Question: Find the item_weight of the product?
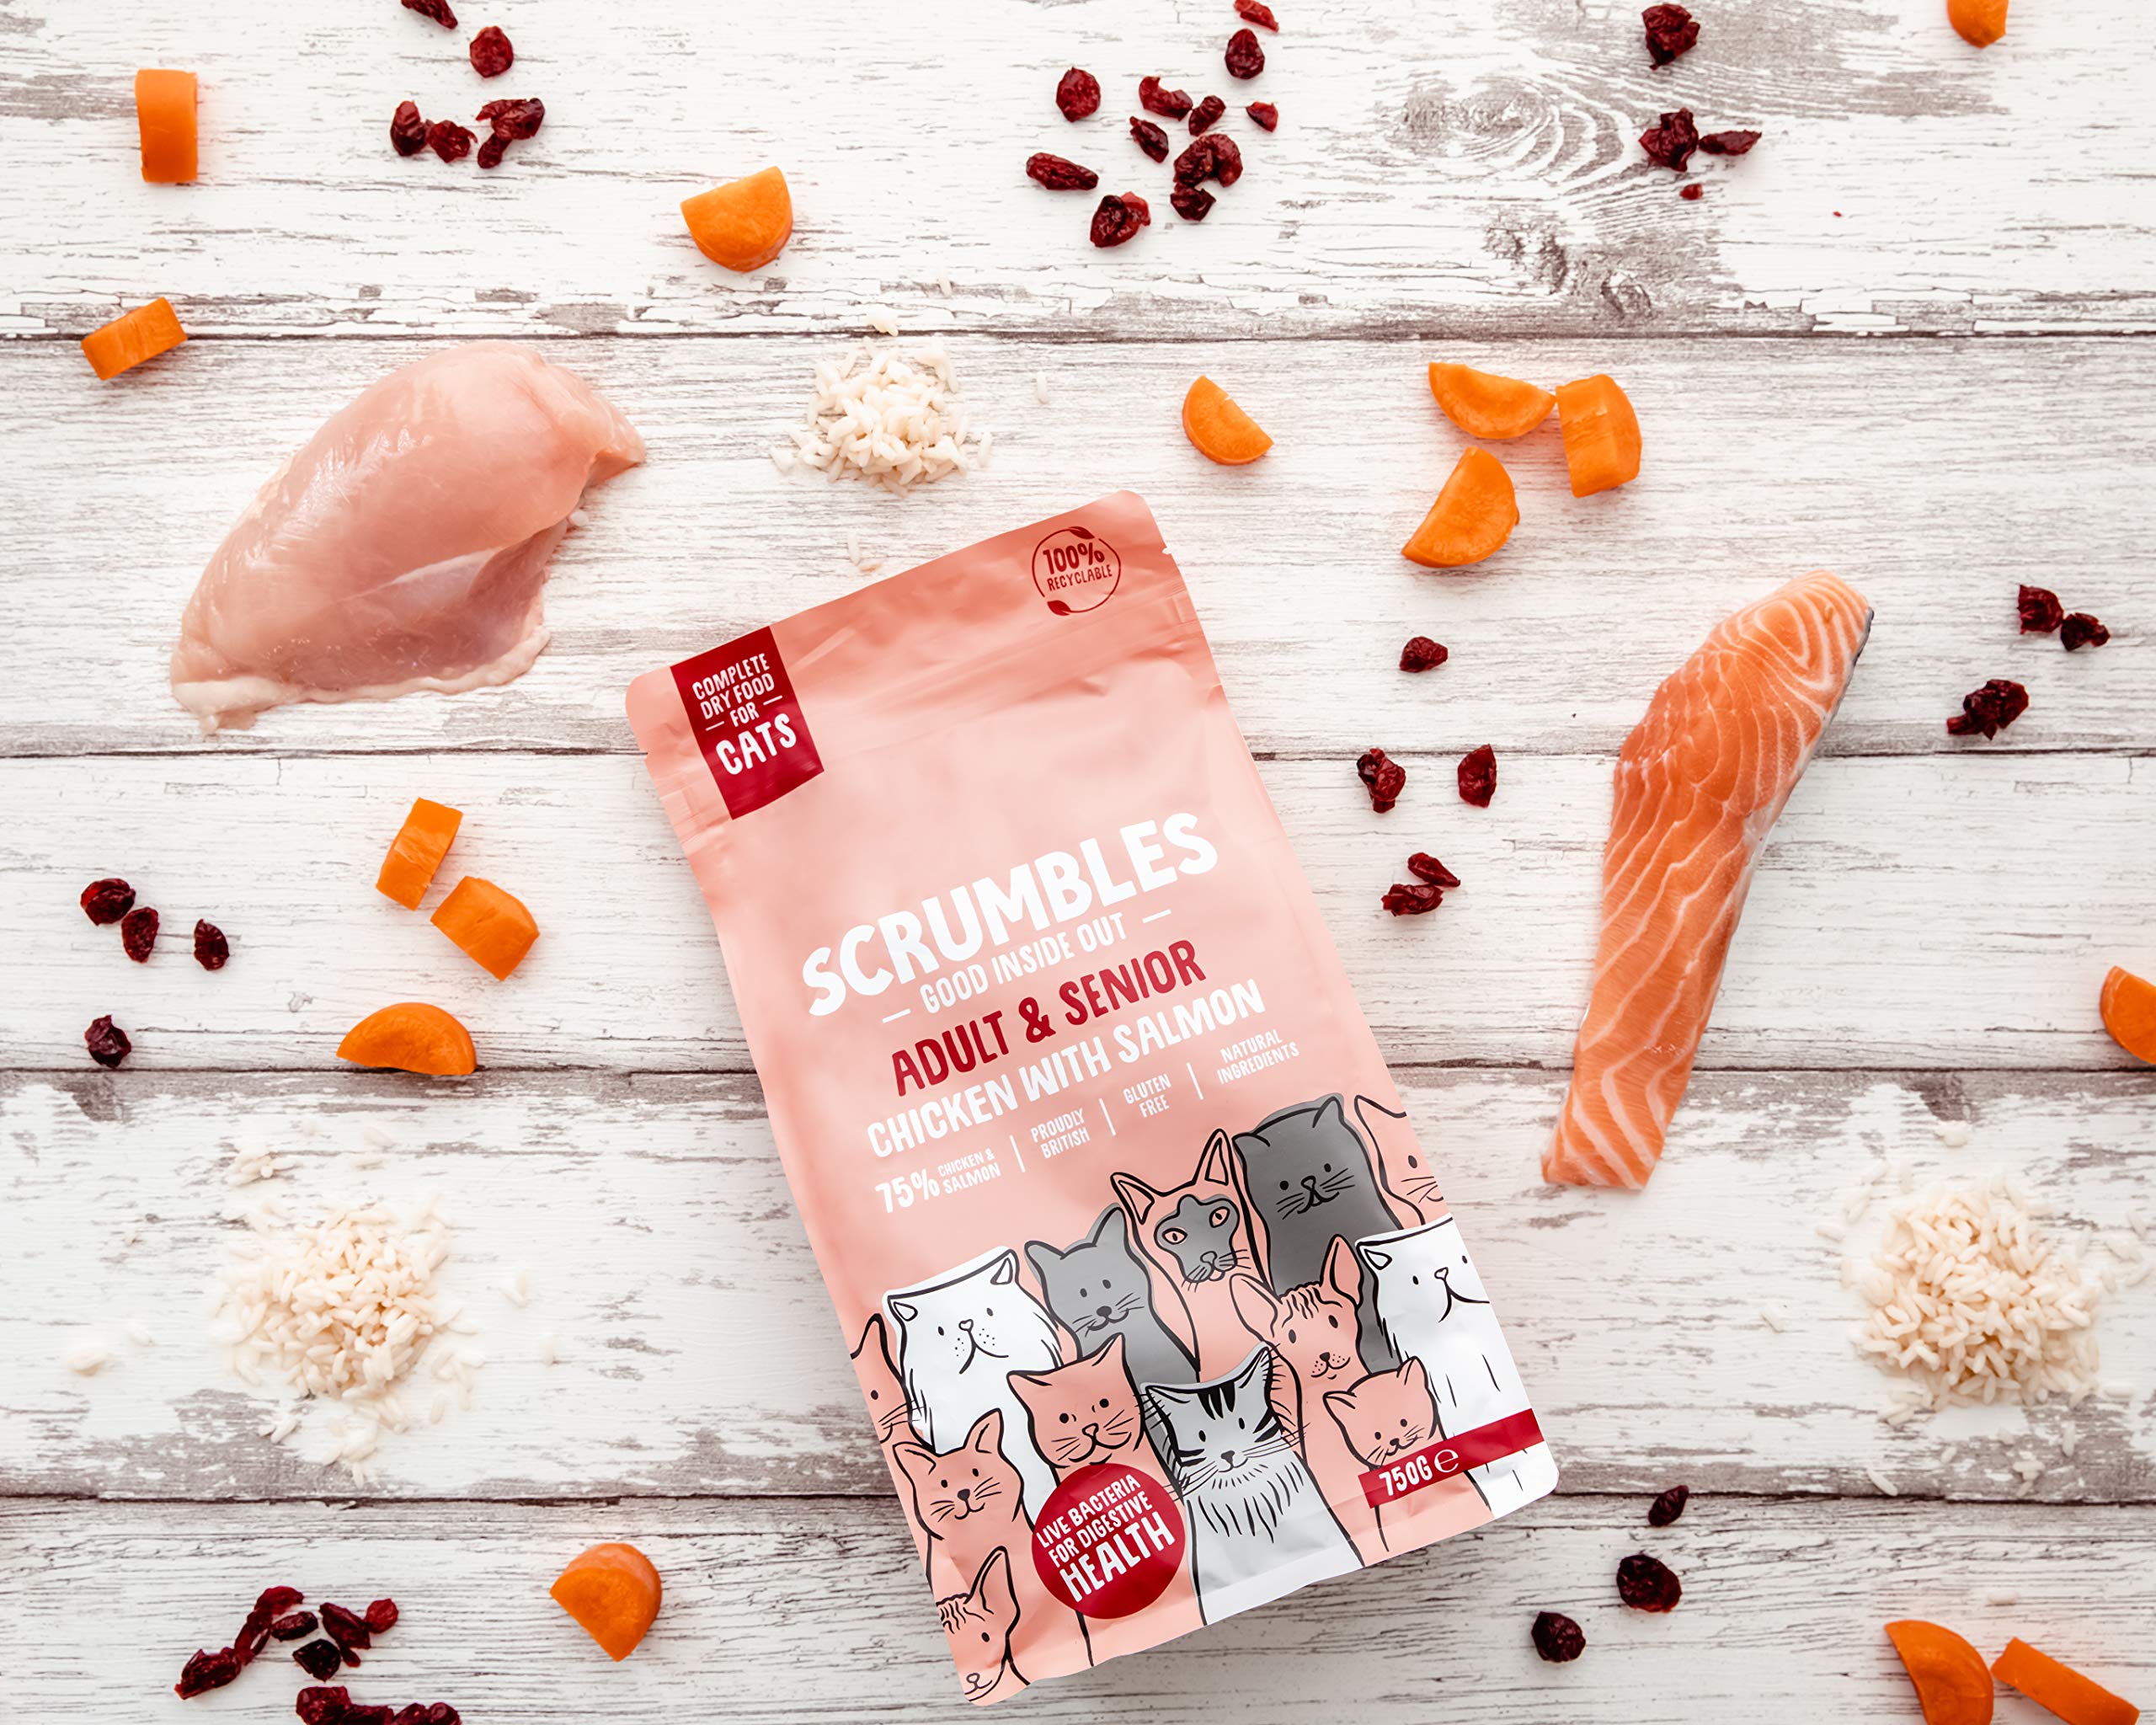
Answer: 750 gram